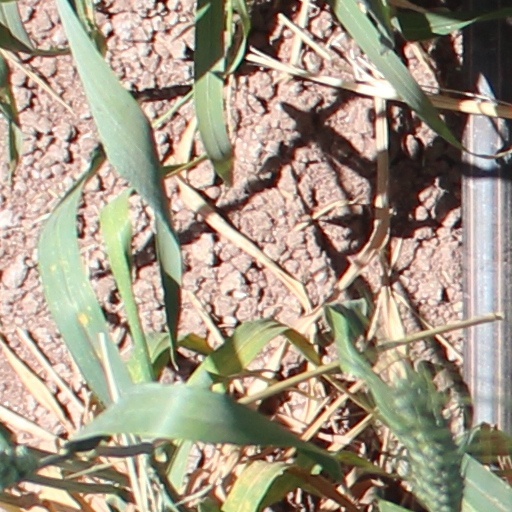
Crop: wheat